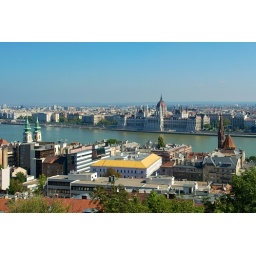
Looking across the river toward Pest, Parliament building in the background.